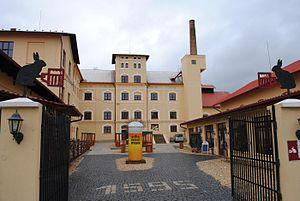
Kynšperk nad Ohří est une ville du district de Sokolov, dans la région de Karlovy Vary, en République tchèque. Sa population s'élevait à 4 789 habitants en 2019.